Coupling (British TV series)

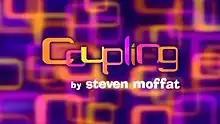
"Coupling" intertitle (series 1–3)

Coupling is a British television sitcom created and written by Steven Moffat that aired on BBC Two and BBC Three from 12 May 2000 to 14 June 2004. Produced by Hartswood Films for the BBC, the show centres on the dating, sexual adventures, and mishaps of six friends in their early 30s, often depicting the three women and the three men each talking among themselves about the same events, but in entirely different terms.